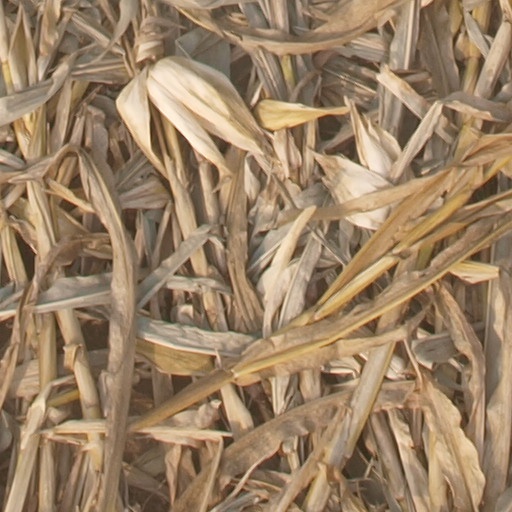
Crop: maize; corn